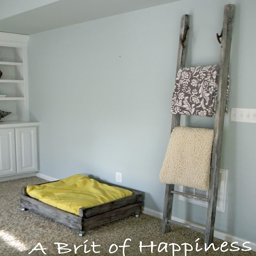
use an antique ladder to hang throws in the living room .